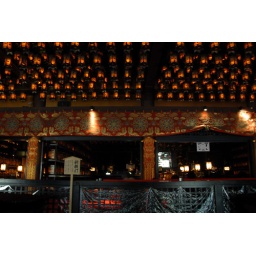
Toro-do Lantern Hall, houses thousands of lamps where two lamps that are believed to be burning for over 900 years.